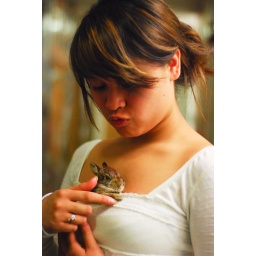
took this two weeks ago. A person in my dorm came in with a box of 5 bunnies. pictures ensue.